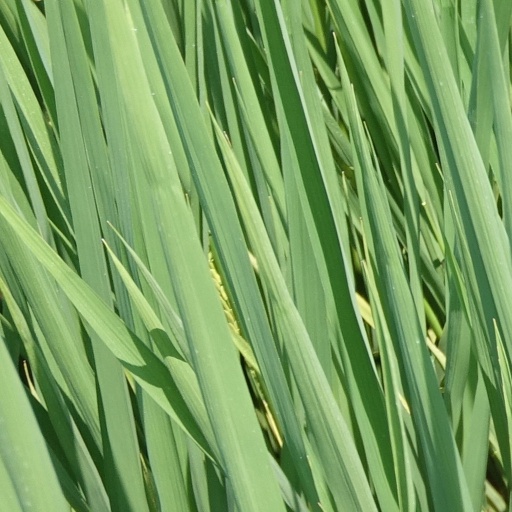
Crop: rice